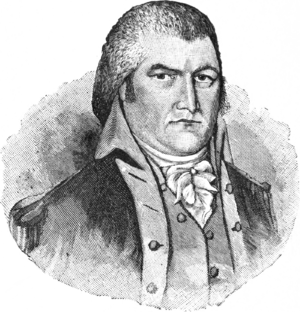
Cleveland est une ville du Midwest des États-Unis située sur la rive sud du lac Érié, dans l'État de l'Ohio.